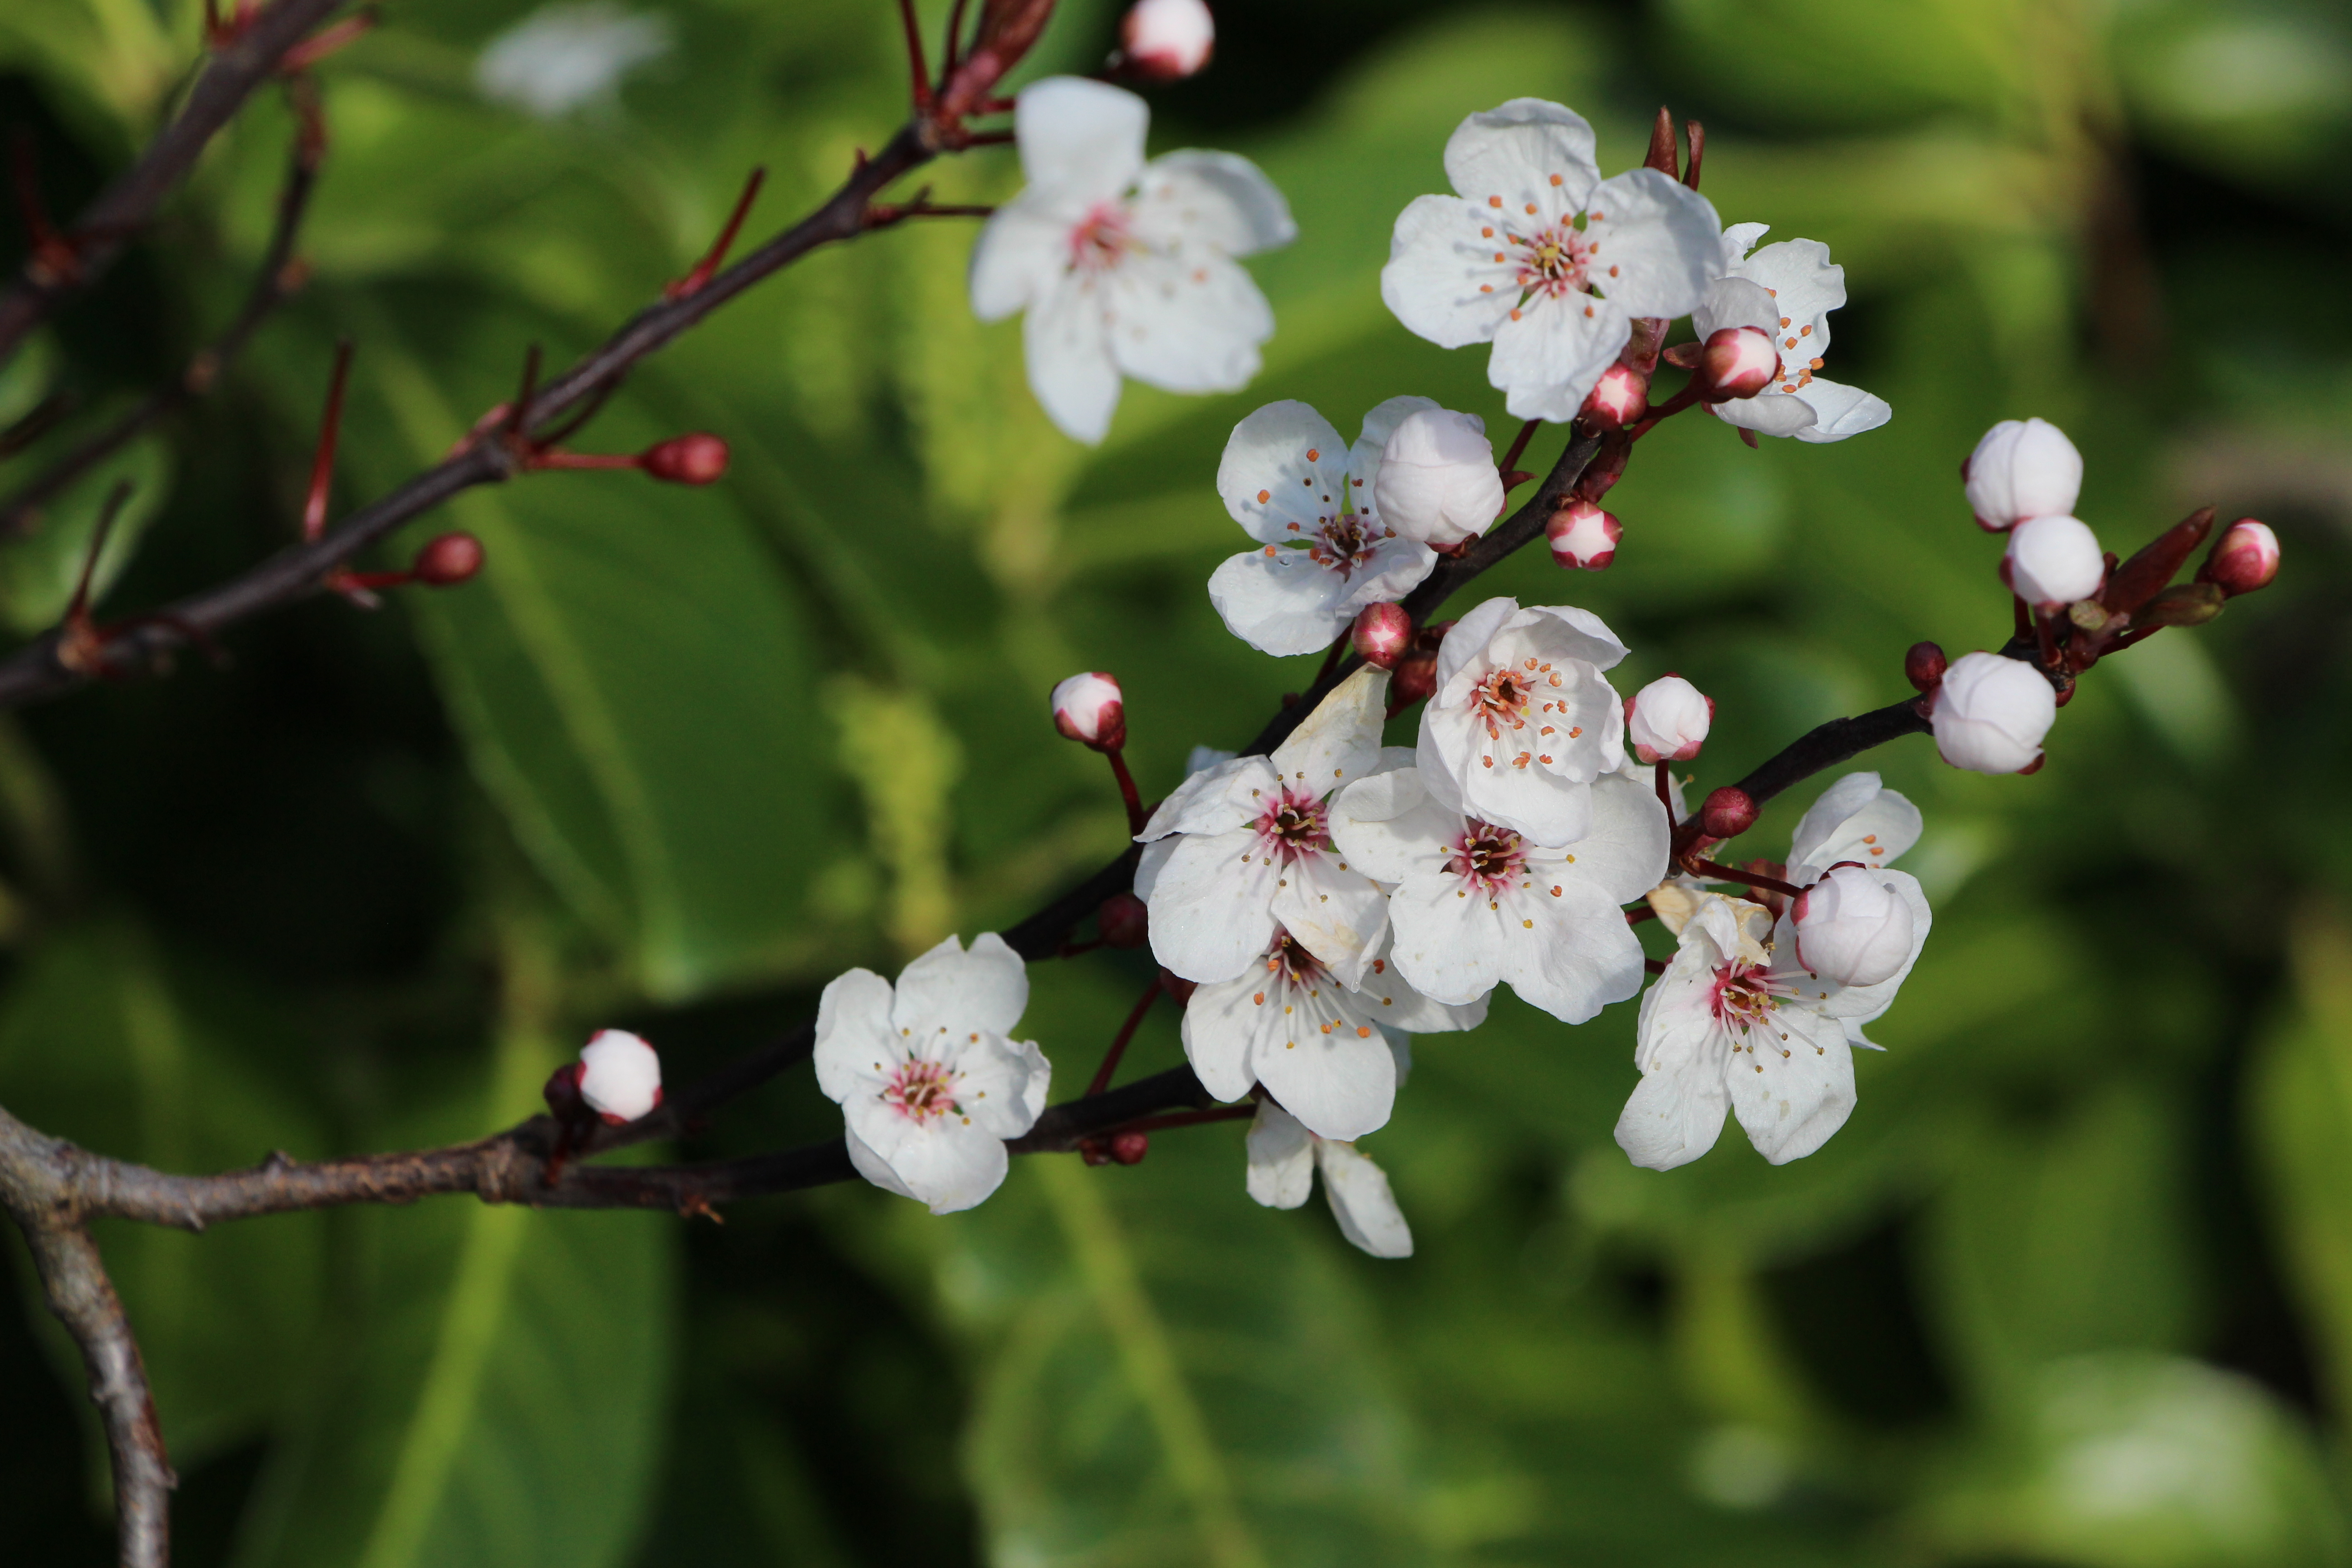
nature, branch, blossom, plant, white, berry, flower, spring, produce, botany, blooming, flora, wildflower, flowers, shrub, blossoms, buds, flowering, macro photography, flowering plant, land plant